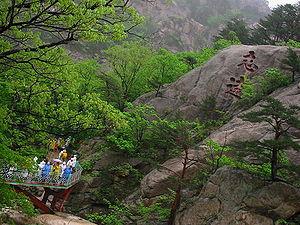
Les monts Kumgang, ou Montagnes de diamant, sont situés à 108 km au sud de Wonsan, dans le Sud-Est de la Corée du Nord, formant la partie septentrionale de la chaîne des monts Taebaek.
La région touristique des monts Kumgang est une division administrative spéciale de Corée du Nord, elle est l'une des trois régions administratives spéciales. Appelée « Wonsan-Mt. Kumgang International Tourist Zone » par la KCNA ou « zone spéciale pour le tourisme international » ou en anglais « Special International Tour Zone ». La création de cette région a été permise dans un contexte de réchauffement des relations diplomatiques entre la Corée du Nord et la Corée du Sud : avec la Politique du rayon de soleil. La zone, entre 1998 et 2008, a accueilli plus de 1,9 million de touristes, majoritairement sud-coréens.